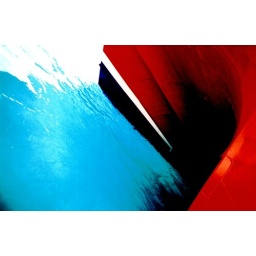
corridor in the water